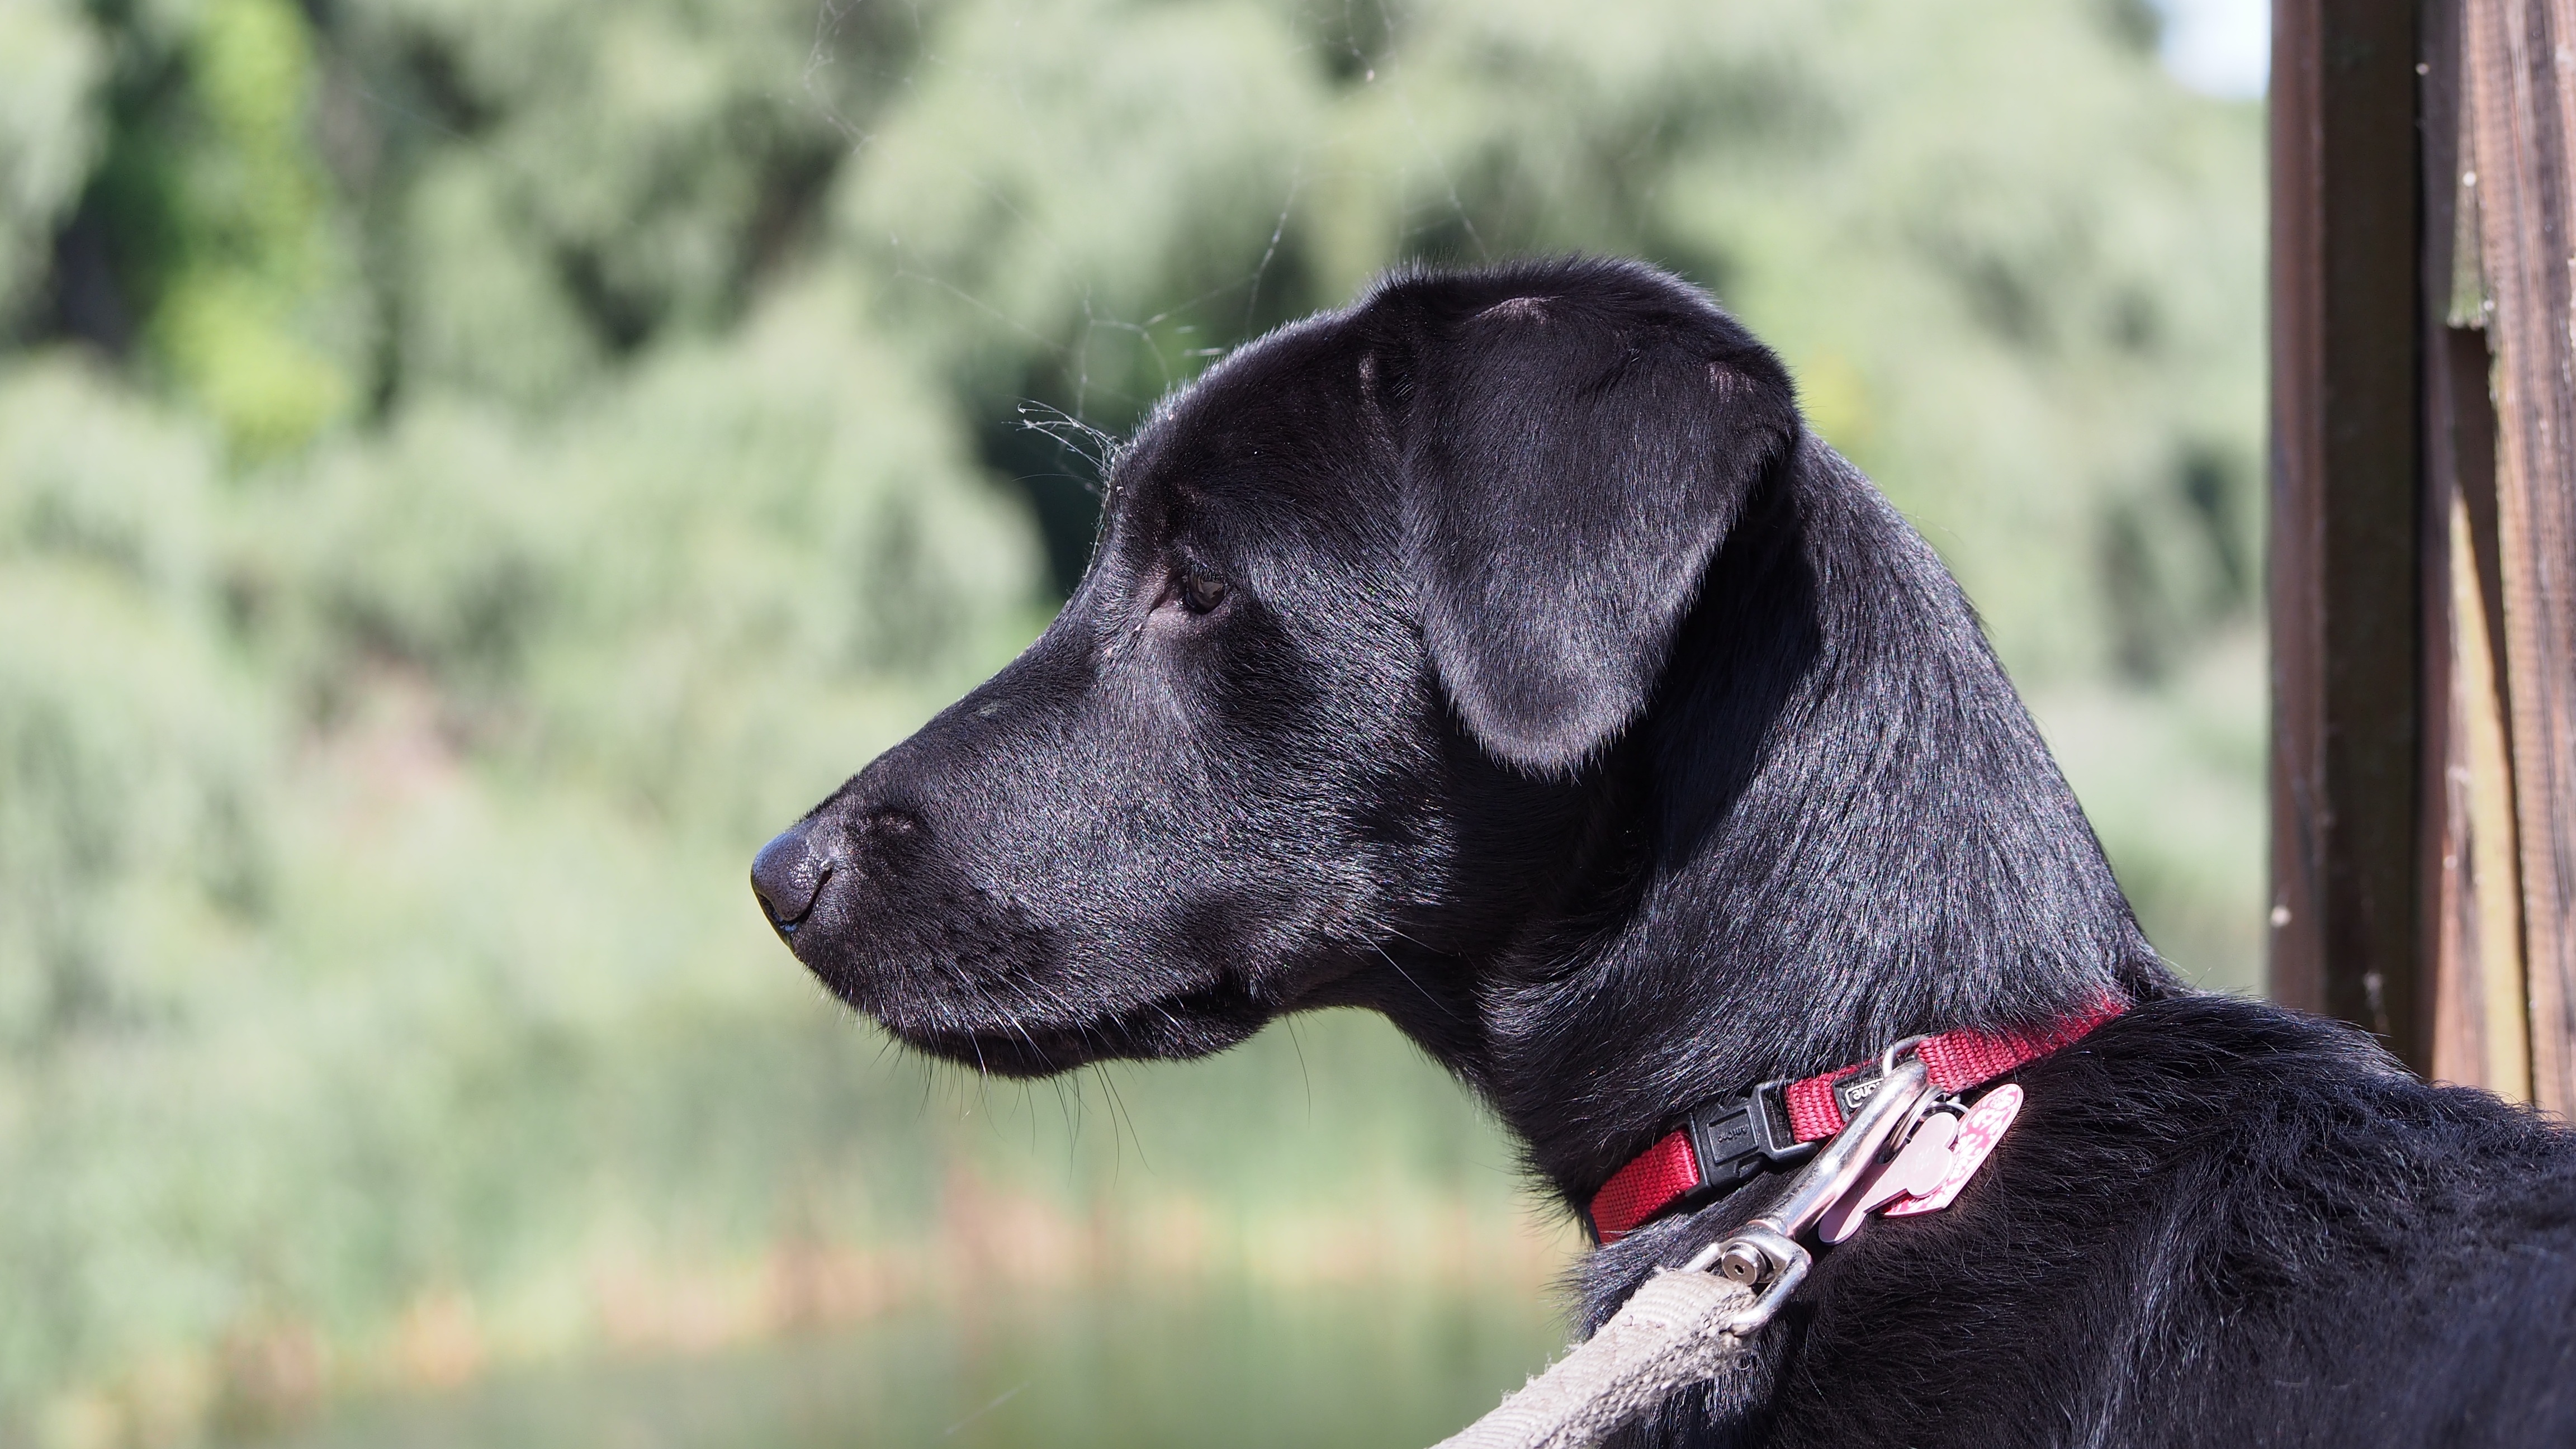
water, nature, lake, puppy, dog, green, mammal, black, winged, vertebrate, labrador retriever, dog collar, dog like mammal